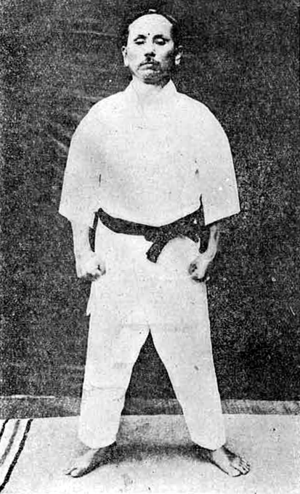
Les kata Heian sont une série de cinq kata initiatiques du karaté Shōtōkan-ryu. Ces kata dits pédagogiques permettent d'apprendre à maîtriser l'essentiel des techniques du style Shōtōkan en suivant une logique de progression, et préfigurent l'apprentissage des kata supérieurs.